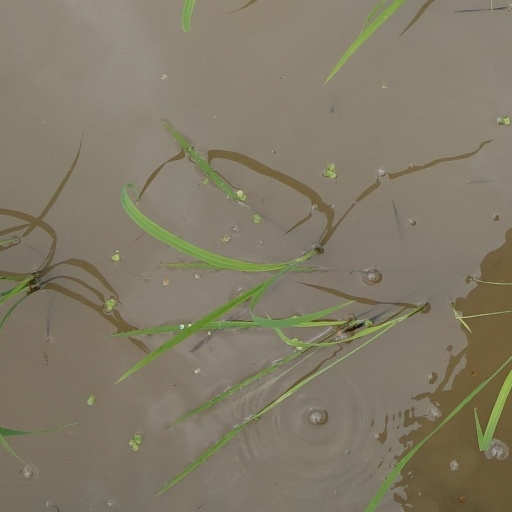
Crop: rice